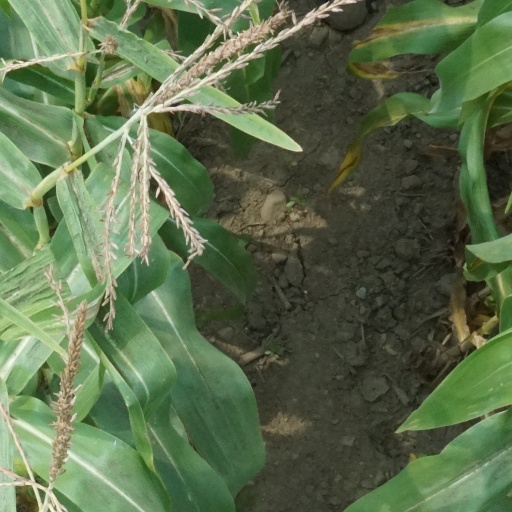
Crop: maize; corn